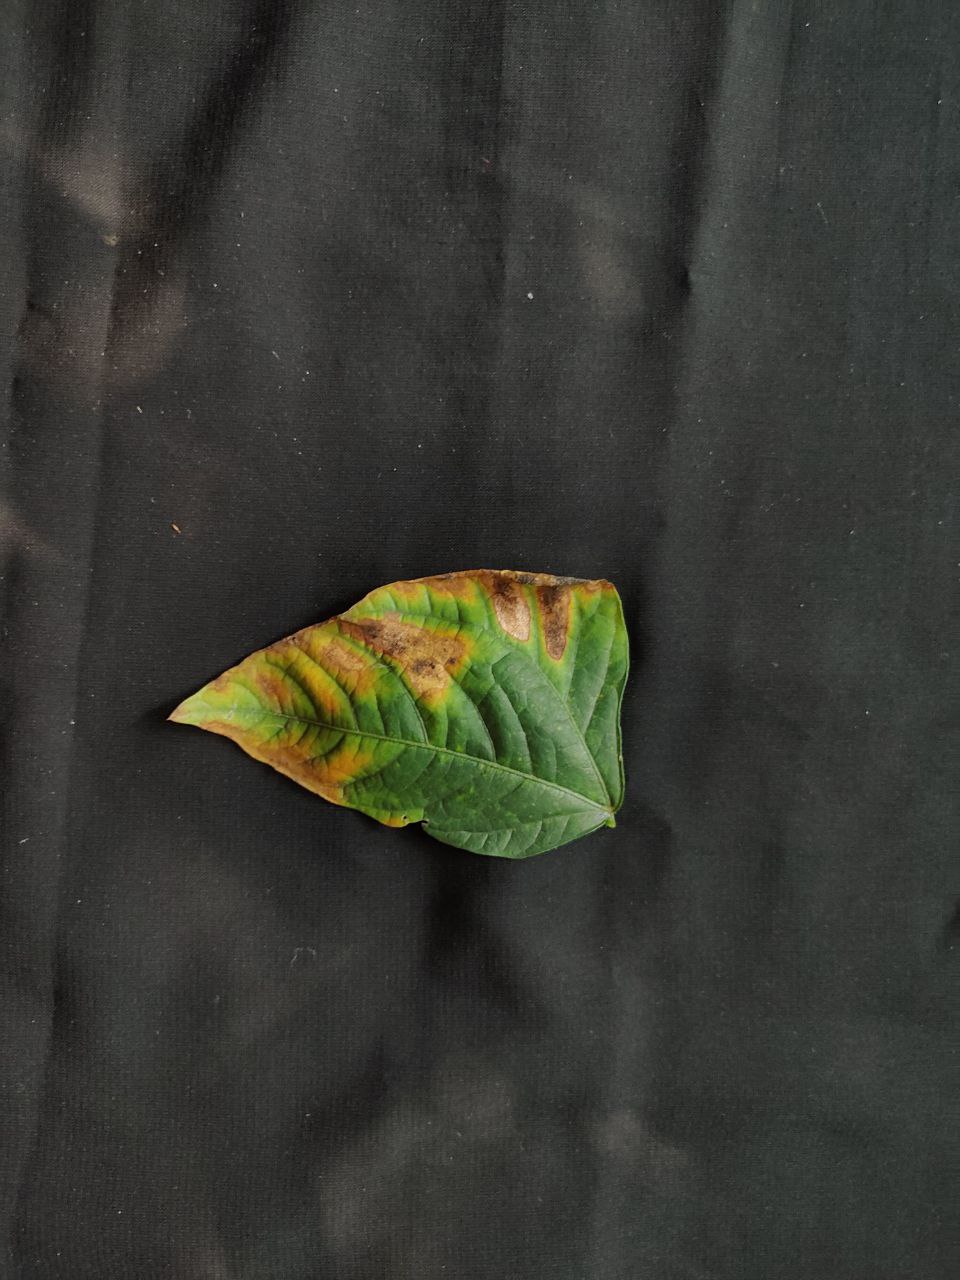
Crop: cowpea
Leaf condition: Bacterial wilt